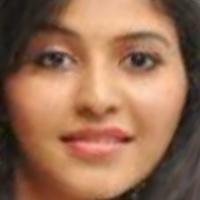
Age group: age 21-30